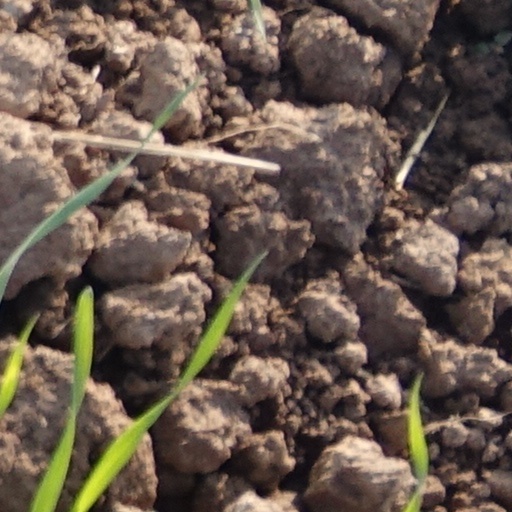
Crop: wheat